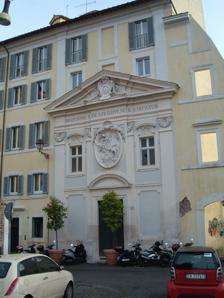
Building: San Filippo Neri in Via Giulia
Country: Italy
Year built: 1768
Church in Rome, Italy Church of Saint Philip Neri Chiesa di San Filippo Neri (in Italian) The facade of the building along Via Giulia Click on the map for a fullscreen view 41°53′49.8″N 12°28′2.8″E / 41.897167°N 12.467444°E / 41.897167; 12.467444 Location Rome Country Italy Denomination Roman Catholic Tradition Roman Rite History Status Association Church Dedication Saint Trophimus Philip Neri Consecrated 1623 Architecture Functional status Deconsecrated in 1938 Architect(s) Filippo Raguzzini Architectural type Church Style Baroque Groundbreaking 1623 Completed 1768 Construction cost 500 scudi (renovation in 1728) Specifications Materials Stone, Brickwork San Filippo Neri is a deconsecrated church in Rome , important for historical and artistic reasons. The church, facing the Via Giulia , was built during the Baroque age . San Filippo was supposed to be demolished together with the surrounding neighborhood in the late 1930s, but due to the onset of WWII the demolition was halted. Abandoned and desecrated after the war, it has been restored in 2000, but maintains a secular usage and is not accessible. Location San Filippo Neri (red arrow) and its Oratory (blue arrow) in their original context in the map of Rome of Giambattista Nolli (1748) The church is located in Rome 's Regola rione , about halfway down Via Giulia (at the n. 134B), its facade facing west-southwest, in a neighborhood still devastated by the demolitions started in 1938 for the construction of a road between ponte Mazzini bridge and Corso Vittorio Emanuele , never built because of the war. Denominations The church, originally dedicated to Saint Trophimus , was then dedicated to Philip Neri and, because of its tiny area, nicknamed by the Roman populace San Filippino ('Little Saint Philip'). History The church was erected in 1623 (or, according to another source, in 1603) along via Giulia . The building's client was Rutilio Brandi, a Tuscan glove maker native of San Gimignano . Brandi was penitente of Philip Neri and Governatore of the Compagnia delle Santissime Piaghe di Gesù ("Company of the most holy wounds of Jesus "), an institute founded in 1617 and whose members were Florentines living in Rome. Since he was ill with gout , Brandi had the church dedicated to Saint Trophimus , the protector of those with gout. Moreover, in the building which embeds the church Brandi founded two charitable works: a little hospital for priests, and an institute for poor girls, dedicated to Philip Neri. Because of that, the shrine's dedication changed with time to San Filippo Neri , the "apostle of Rome". In 1728 the church was restored by Filippo Raguzzini on behalf of Pope Benedict XIII (r. 1724-1730); the main work was the new facade, erected between May and October 1728 with a total expense of 500 scudi . The church facade was demolished again and rebuilt between 1767 and 1768 according to a project of Giovanni Francesco Fiori , in an eclectic style between Baroque and Neoclassic . In 1797, when the French because of the treaty of Tolentino pretended a large amount of money from the Pope, San Filippo was the only church in Rome to keep its silver reliquary , since the rector of the church refused to give it to Pius VI (r. 1775-1799). Since it is only about 100 metres from the Tiber , the church was severely damaged during a flood in 1853, and due to that was restored under Pope Pius IX (r. 1846-1878) in the same year. As part of the demolition works ordered by Benito Mussolini in 1938 for the construction of a wide avenue between Ponte Mazzini and the Chiesa Nuova , almost all the buildings around the church were demolished, and the church itself, desecrated, was spared only because of the project stop due to the beginning of WWII. After that, the works of art disappeared into hitherto unknown hands or are completely lost. The building then fell into disrepair: it served as a wood storage and as a deposit for the fruit and vegetables street market of nearby vicolo della Moretta . In the 1960s all the windows were smashed, the façade deteriorated and the portal was walled up; this condition lasted several decades. In 2000, the year of the Jubilee, the church was restored, but it remains deconsecrated and is not accessible. Description Architecture The stucco medallion on the facade The facade of Fiori is a three-axis and two-storey construction. The three axes are formed by giant order lesenes of a variant of the ionic order . Between the volutes of the capitals are festoons . The portal is vaulted by a continuous segmented arch tympanum , the bays of the side axes are simply segmented. On the first floor, the central axis juts out similarly to an avant-corps , and the element thus created contains a high-oval stucco medallion representing Saint Philip welcomed into heaven by the Madonna and Child, with a glory of cherubs , sided by windows decorated by stucco figures. The side windows are surmounted by protruding segmented arched tympani. The architrave protruding above the architectonic elements is adorned with the dedication inscription DEO.IN.HONOREM.S.PHILIPPI.NERII.DICATUM . Above it, there is a triangular protruding tympanum in a cartouche (from which garlands run down on both sides) containing  the coat of arms of the compagnia . On the facade facing Via Giulia, on the building is embedded a marble property table with the motto of the compagnia : Plagis plaga curatur ("The plagues of the soul are cured with the calamities"). Interior The interior dimensions of the small church are 14 meters in length and 8.40 meters in width. The interior of the building has a single nave and three bays . A peculiarity is that the central axis is not, as expected, at right angles to the façade, but bends about 20 degrees to the south, which is due to the difficult spatial conditions at the time of construction. There are three very narrow chapels on each side. The vaulting consists of transverse and staggered barrel vaults , which thus decrease in height towards the choir room . The transversal arches between the barrels are supported by pilasters of Tuscan order . The church had three altars : the side altars were consecrated by Pope Benedict XIII in 1728. The right was adorned with a medieval relief originally in the Vatican grotto representing the crucifixion , while the left one was surmounted by a painting by Filippo Zucchetti representing Saint Trophimus healing those with gout. On the main altar lay originally a copy of a painting by Guido Reni representing Saint Philip (the original is at the Chiesa Nuova ). In 1853 this was substituted with a painting by Albert Christoph Dies from a drawing by Tommaso Minardi representing Saint Philip brought to the Heaven by the angels. Oratory Along the nearby vicolo del malpasso , adjoining the north side of the church, lay the small oratory – now demolished – of the Compagnia delle Santissime Piaghe di Gesù , which was also in a dilapidated state. It hosted a painting attributed to Federico Zuccari , with subject Christ on the mount of Olives . References